Barozzi

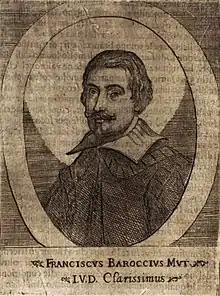
Francesco Barozzi (1537–1604), cosmographer and mathematician

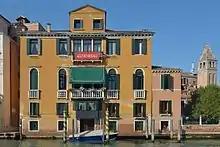
Palazzo Civran Badoer Barozzi, on the Grand Canal of Venice

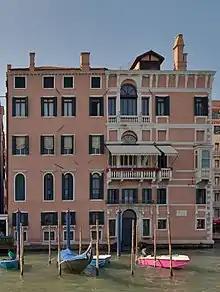
Palazzo Barozzi Emo Treves de Bonfili, on the Grand Canal of Venice

The House of Barozzi was an aristocratic Venetian family that belong to the Venetian nobility. Members of the family became sailors, clerics and men of learning. They were lords of Santorini and Thirassia, and held military fiefs on the island of Crete. Members of the family were involved in the Tiepolo conspiracy against the Doge of Venice in 1310.